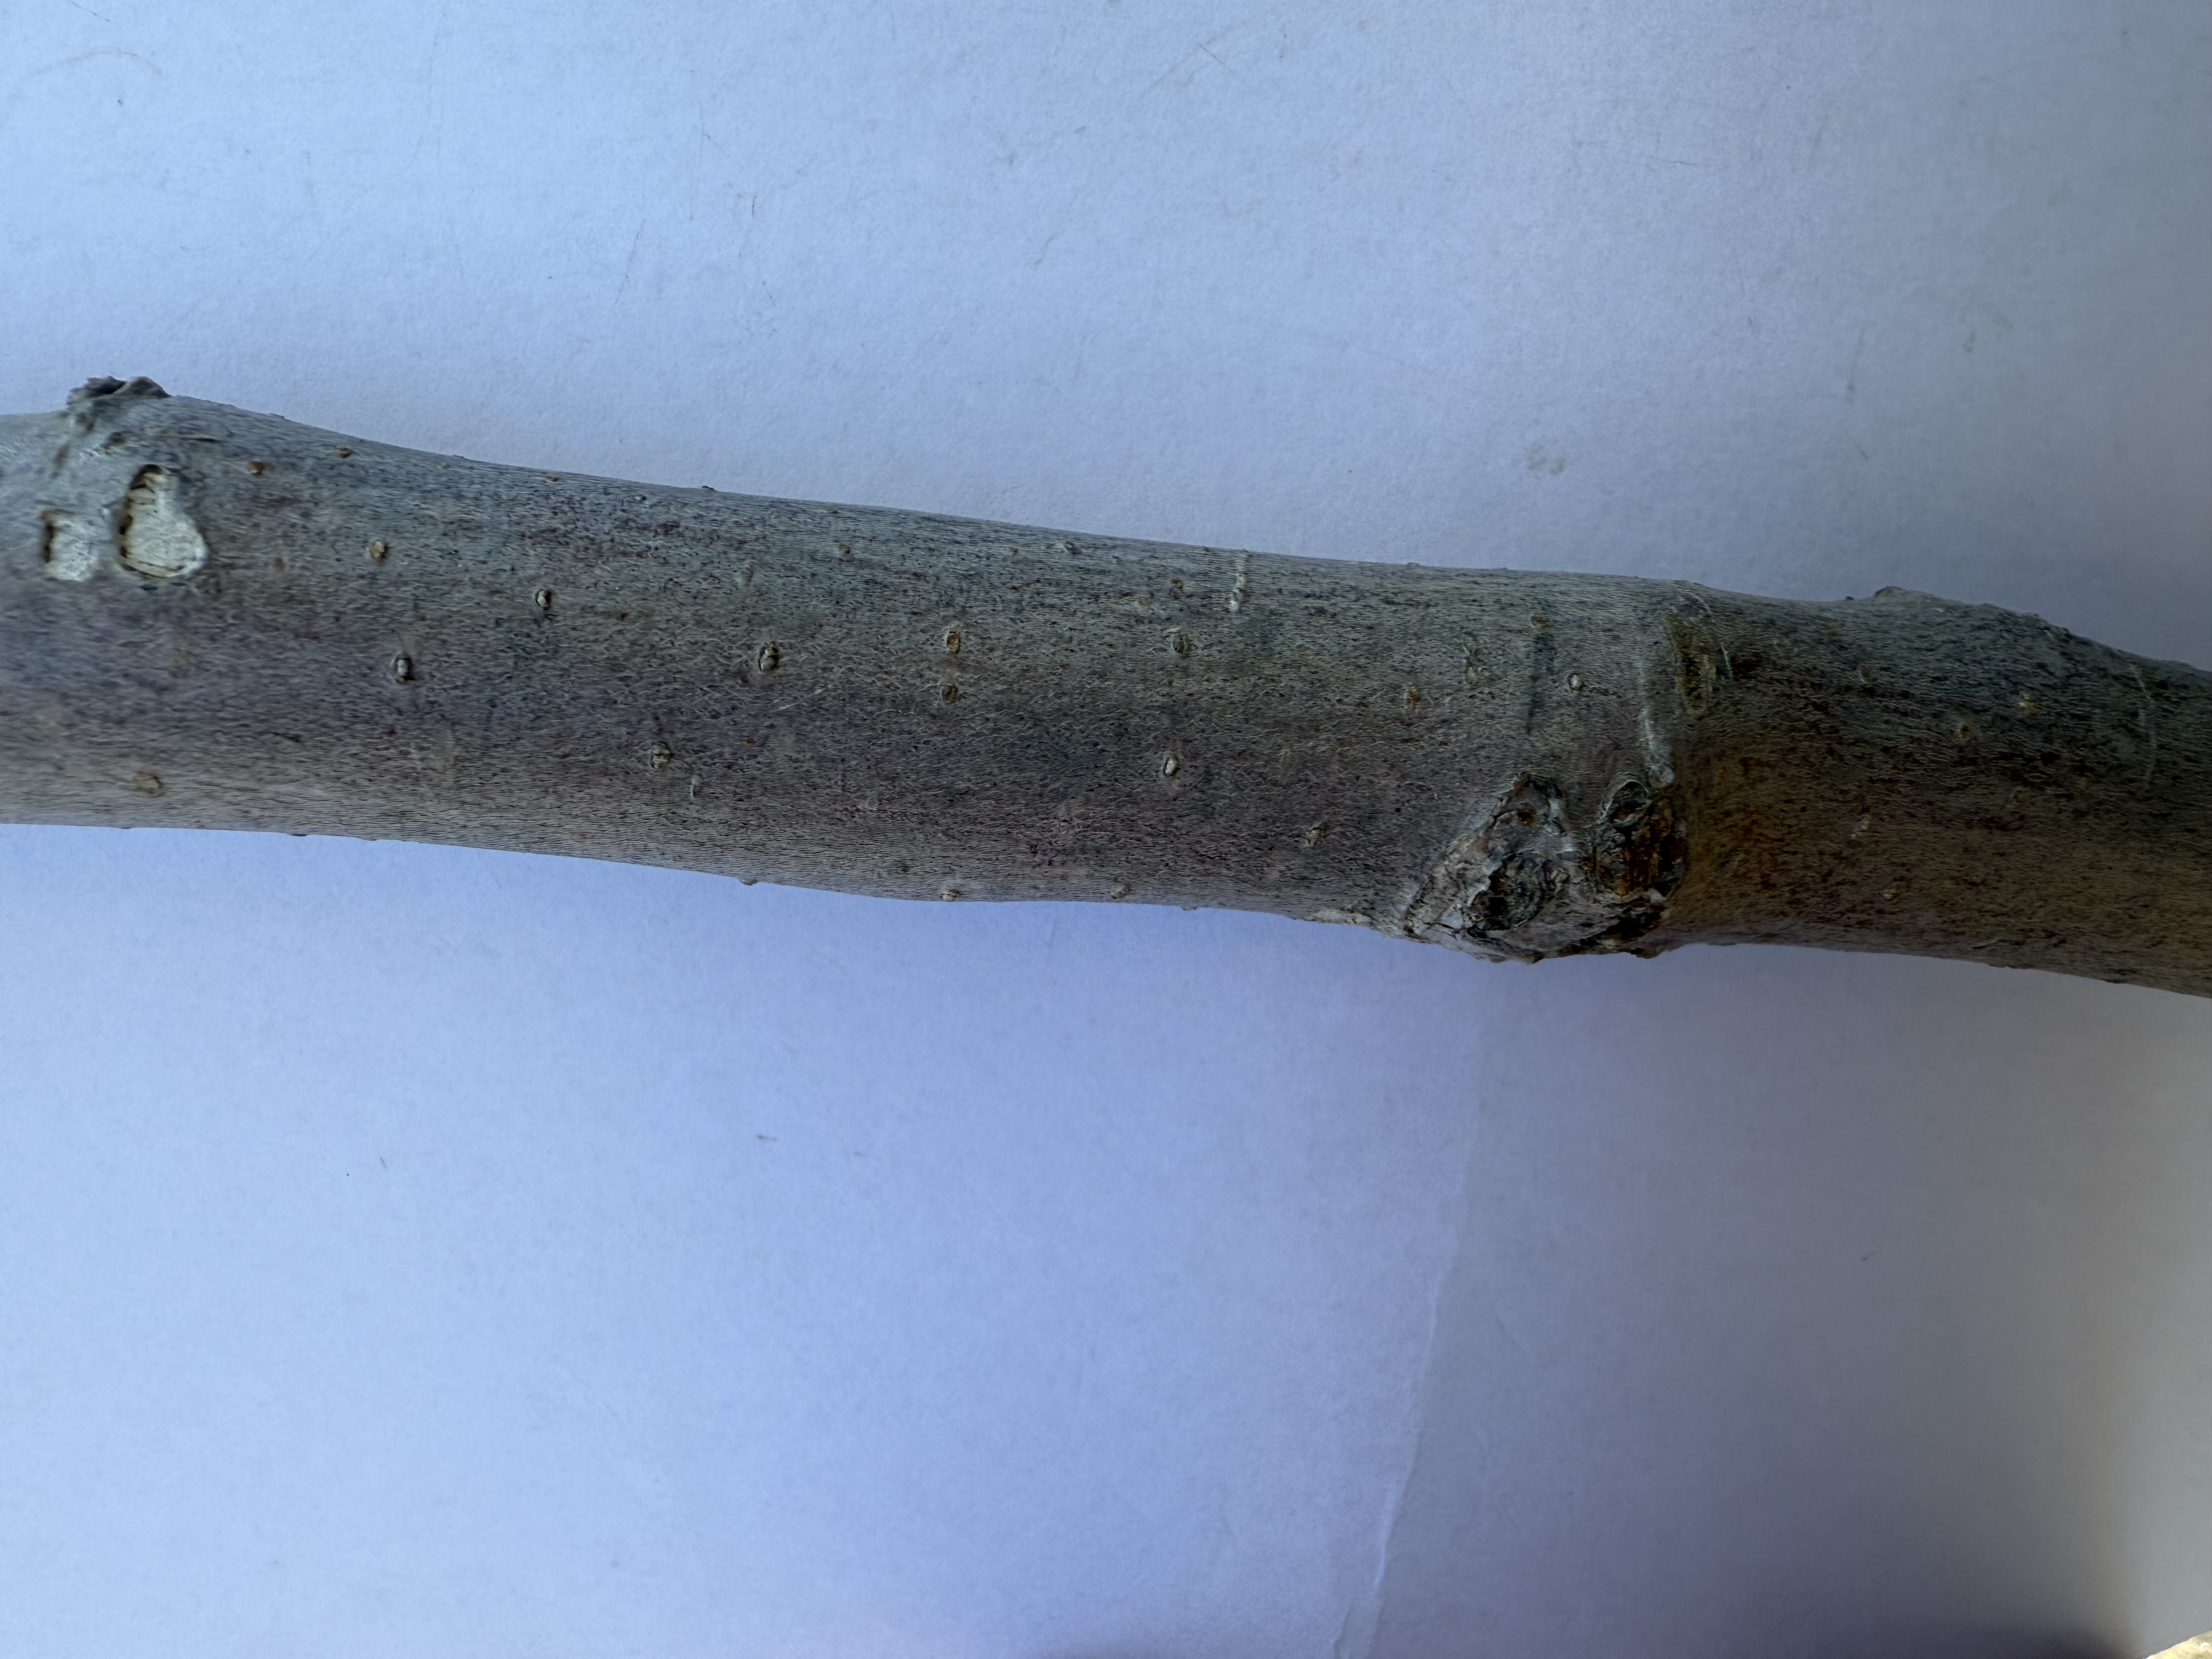
Variety: Granny Smith Apple